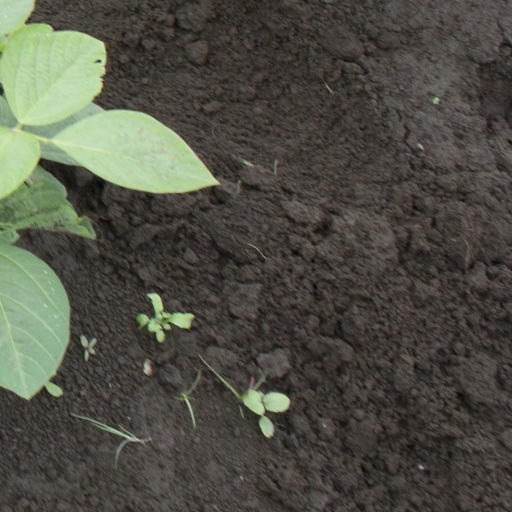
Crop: soybean